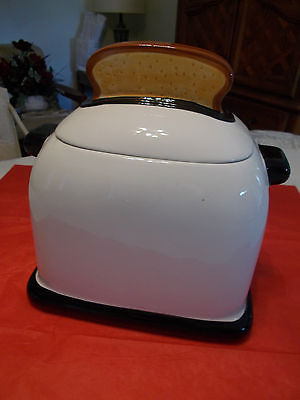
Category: toaster